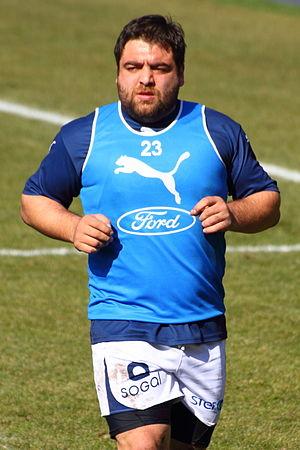
Beka Sheklashvili, né le 6 juillet 1986 à Tbilissi, est un joueur international géorgien de rugby à XV évoluant au poste de pilier à Colomiers rugby.